Demographics of Lebanon

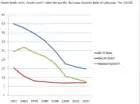
Natural Growth Rate in Lebanon throughout years

The balance of power has been slightly adjusted in the 1943 National Pact, an informal agreement struck at independence, in which positions of power were divided according to the 1932 census. The Sunni elite was then accorded more power, but Maronites continued to dominate the system. The sectarian balance was again adjusted towards the Muslim side but simultaneously further reinforced and legitimized. Shia Muslims (by now the second largest sect) then gained additional representation in the state apparatus, and the obligatory Christian-Muslim representation in Parliament was downgraded from a 6:5 to a 1:1 ratio. Christians of various denominations were then generally thought to constitute about 40% of the population, although often Muslim leaders would cite lower numbers, and some Christians would claim that they still held a majority of the population.